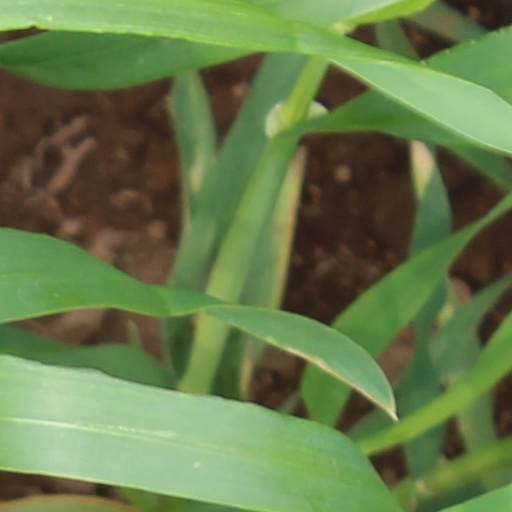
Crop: wheat